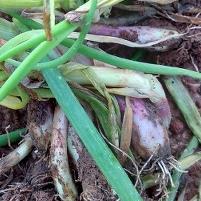
Crop: Onion
Condition: bulb-blight-d